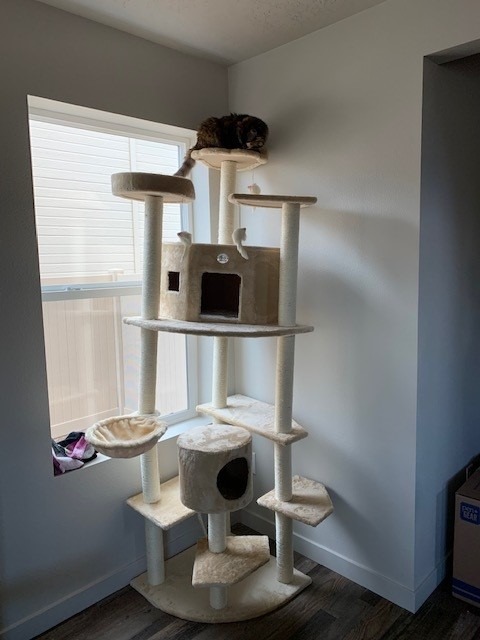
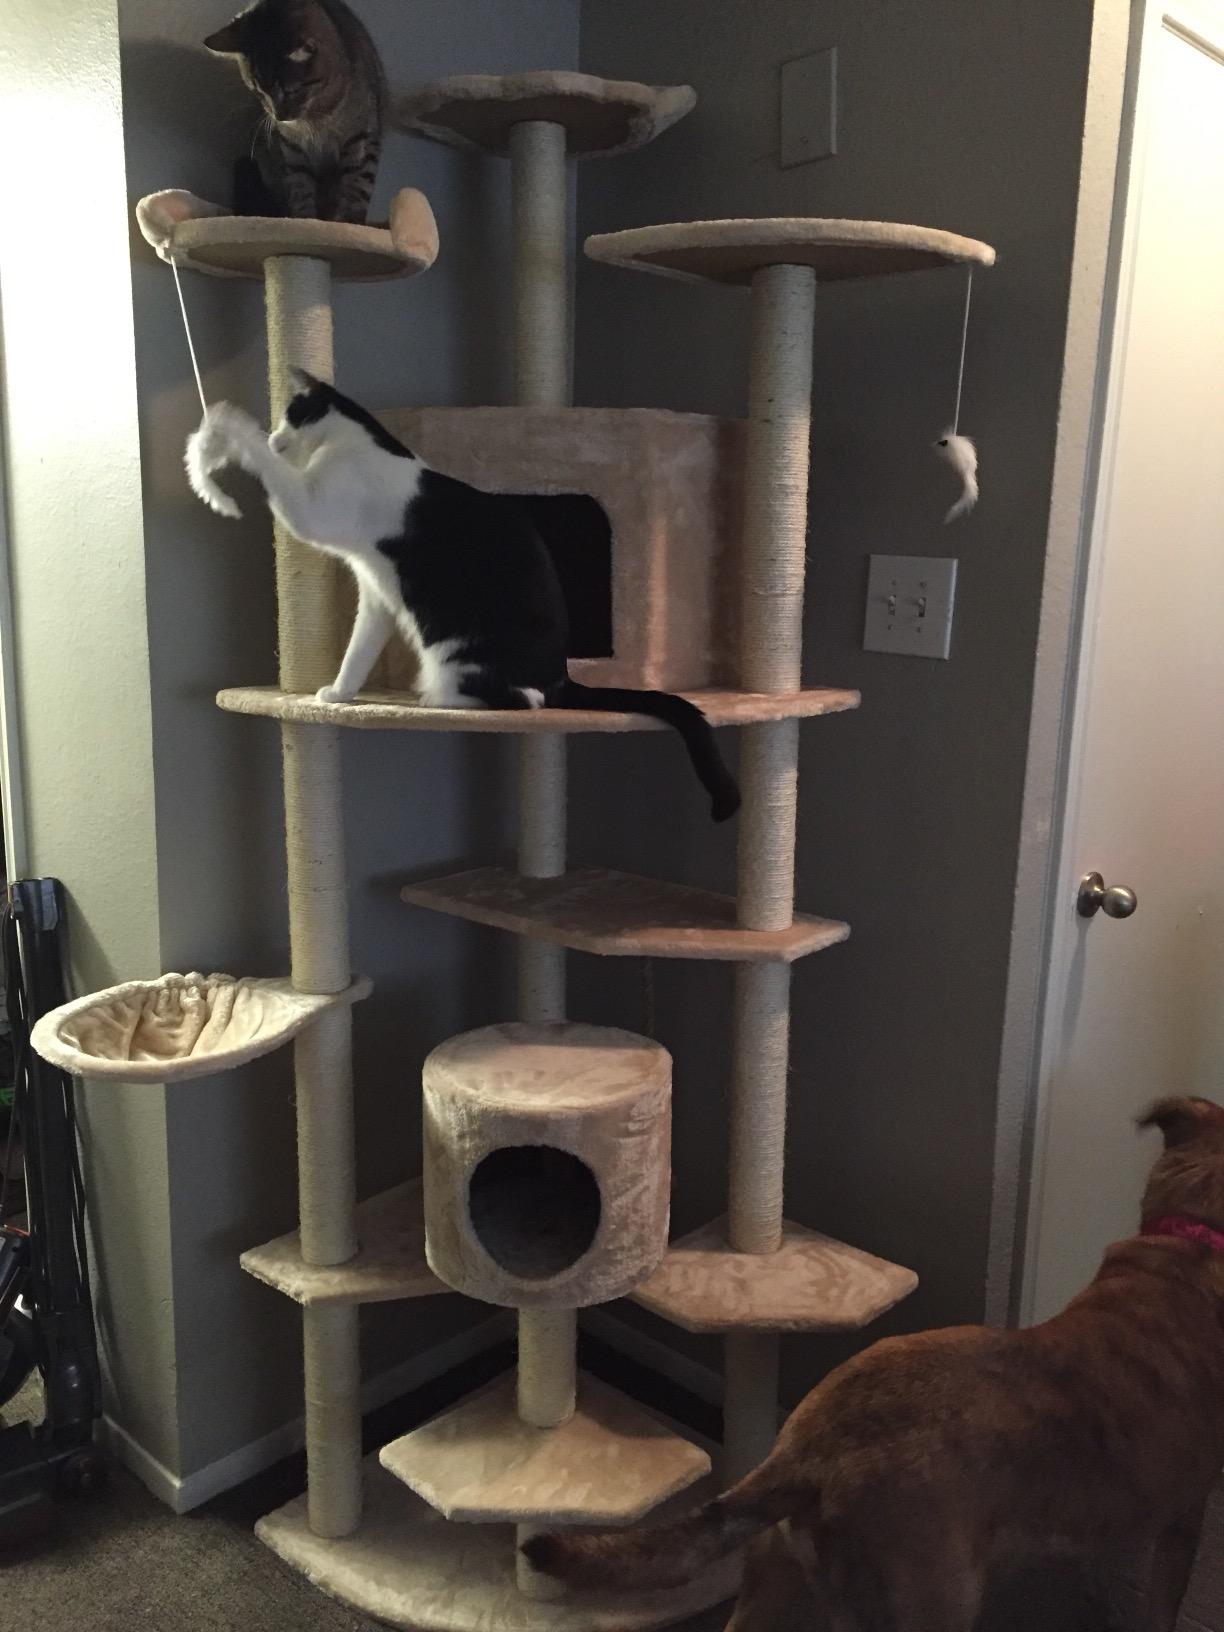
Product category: items_cat tree
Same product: yes